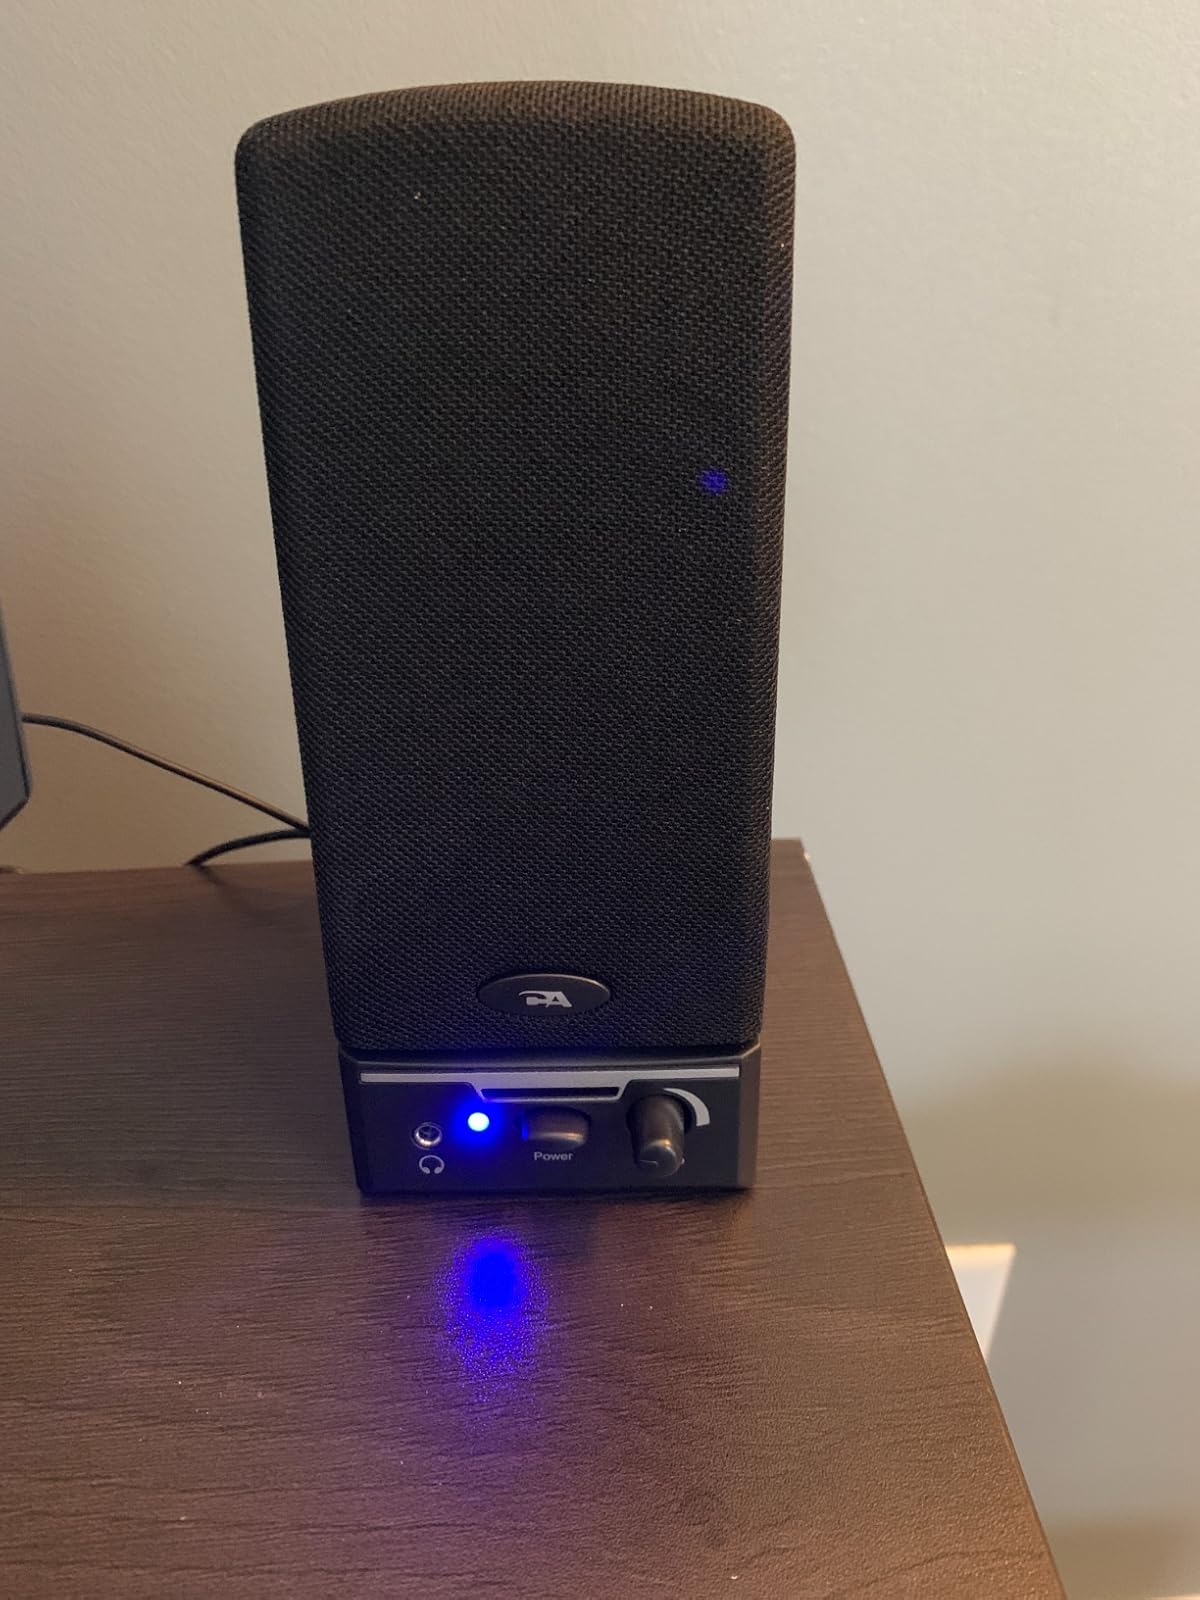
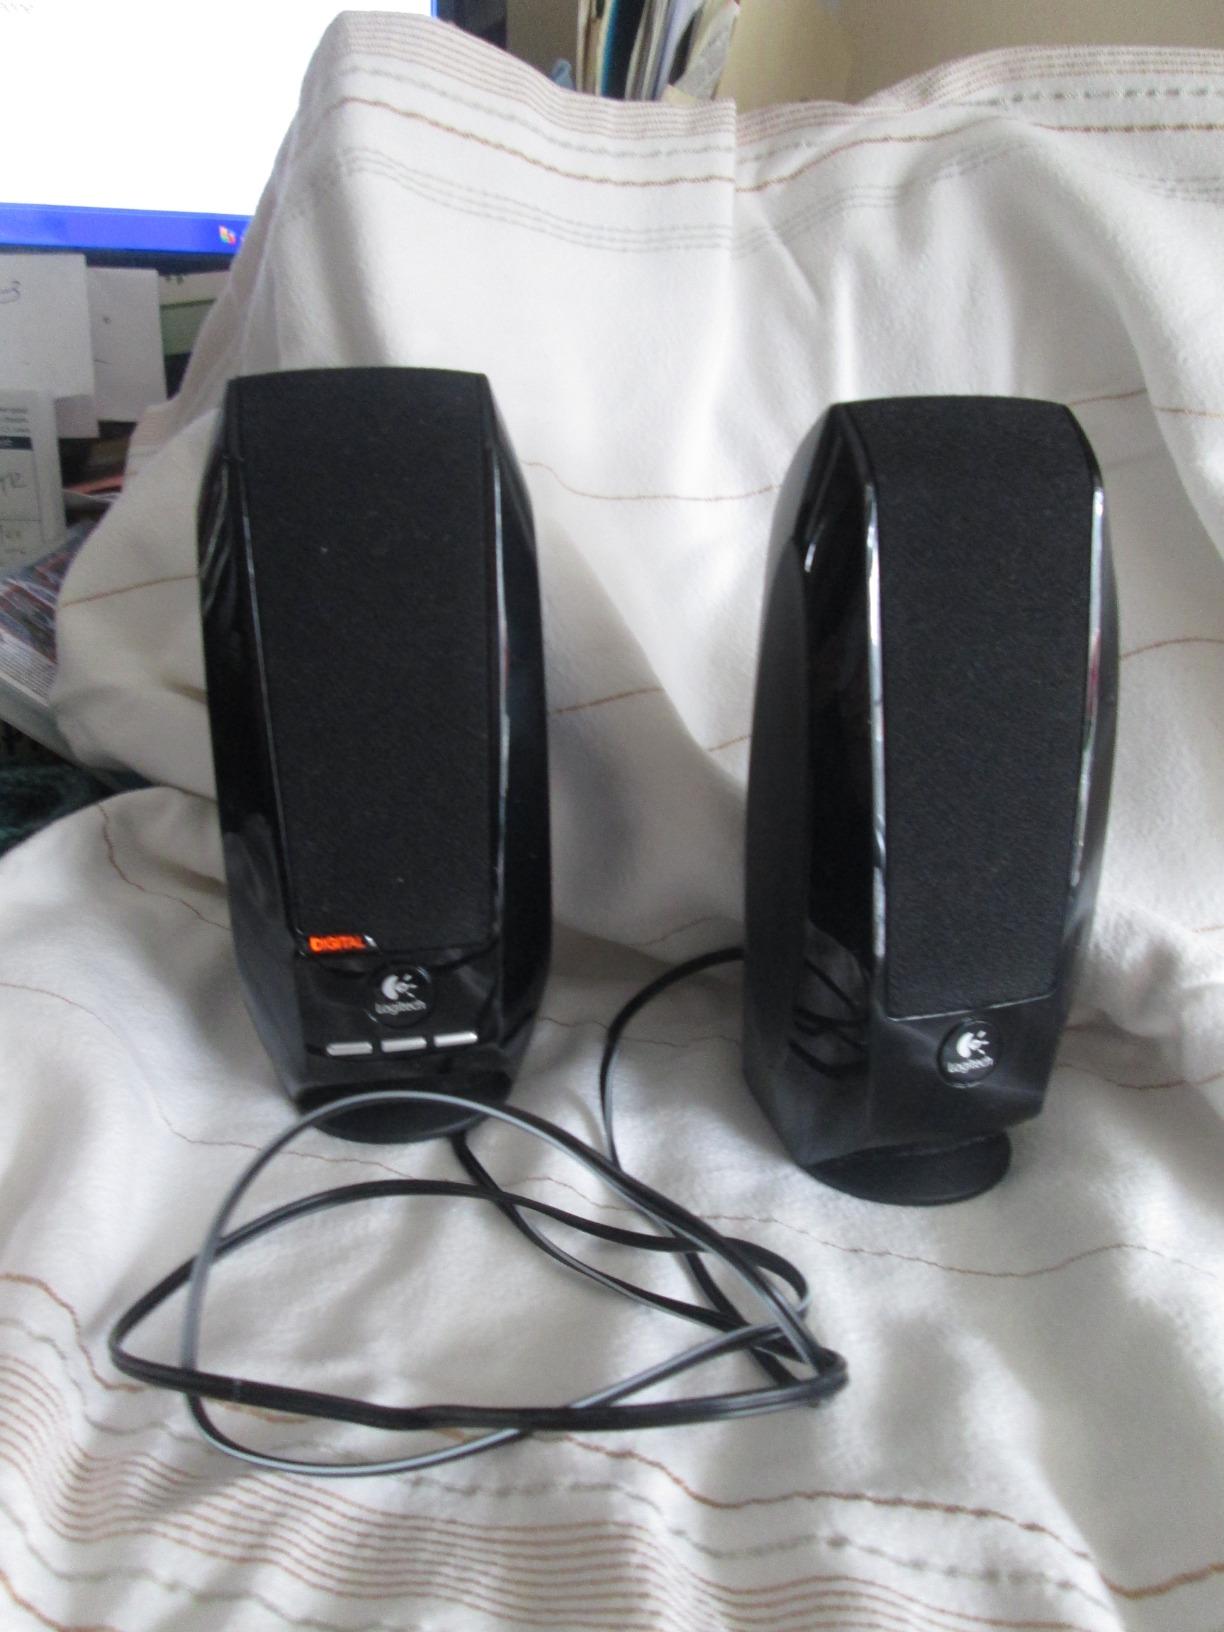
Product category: speaker
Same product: no